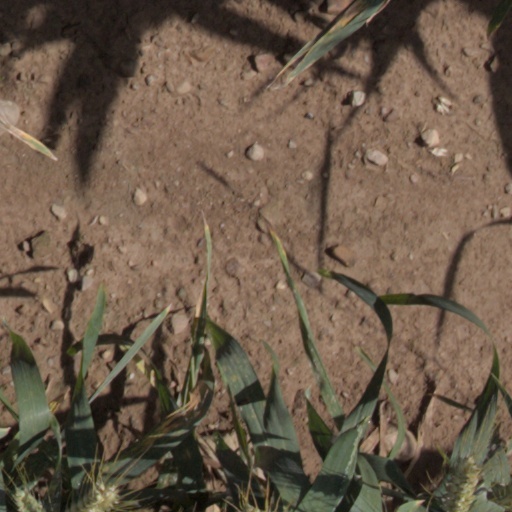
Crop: wheat